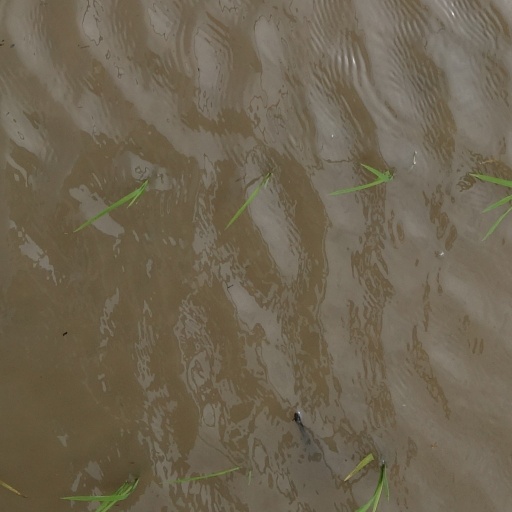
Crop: rice